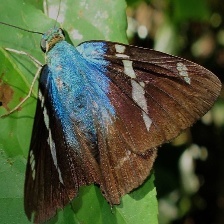
Species: TWO BARRED FLASHER